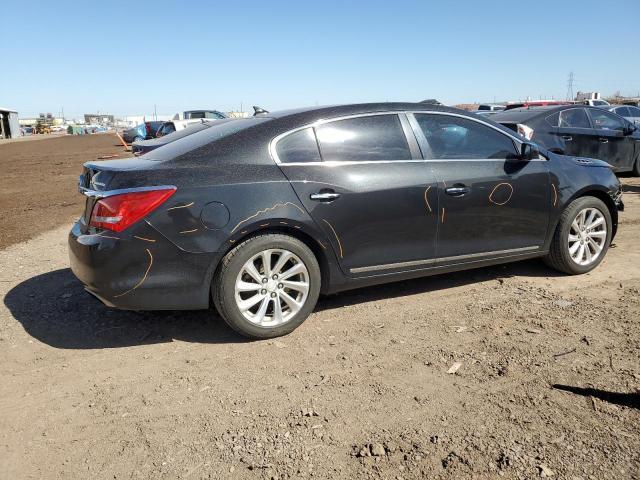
Aucun dommage détecté.
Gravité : aucun